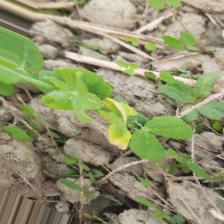
Label: Ascochyta blight